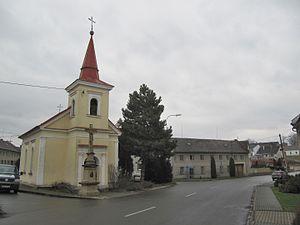
Svésedlice est une commune du district et de la région d'Olomouc, en République tchèque. Sa population s'élevait à 202 habitants en 2018.